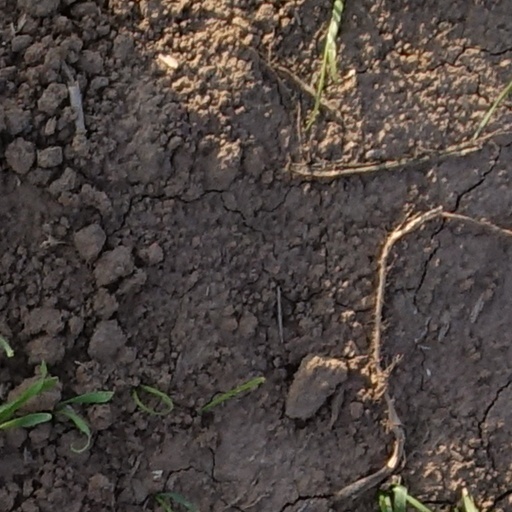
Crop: wheat